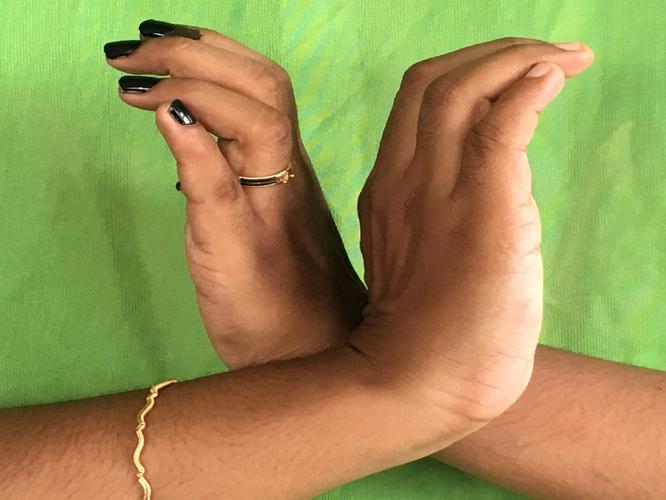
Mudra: Nagabandha
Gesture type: double_hand